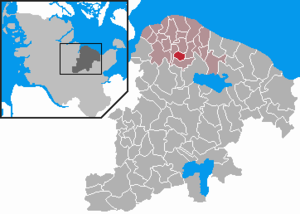
Fahren (Kreis Plön)
Kort
Fahren er en by og en kommune i det nordlige Tyskland, beliggende i Amt Probstei i den nordlige del af Kreis Plön. Kreis Plön ligger i den østlige/centrale del af delstaten Slesvig-Holsten.